Little Italy, Chicago

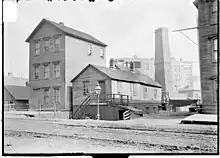
A three-story apartment house and a one-story dwelling in Little Hell in September 1902.

Taylor Street has popularly been known as Chicago's "Little Italy," but several other areas in Chicago have had significant Italian populations. Inner-city enclaves along Taylor Street, Roseland on the Southwest Side and Little Sicily on the Near North Side, as well as enclaves beyond the city limits, such as those in Highwood and Melrose Park, all flourished.